Grand Duchess Anastasia Nikolaevna of Russia

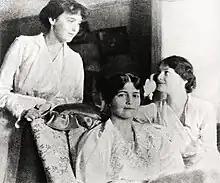
Grand Duchesses Anastasia, Maria, and Tatiana Nikolaevna at Tsarskoye Selo in the spring of 1917

During World War I, Anastasia, along with her sister Maria, visited wounded soldiers at a private hospital in the grounds at Tsarskoye Selo. The two teenagers, too young to become Red Cross nurses like their mother and elder sisters, played games of checkers and billiards with the soldiers and tried to lift their spirits. Felix Dassel, who was treated at the hospital and knew Anastasia, recalled that the grand duchess had a "laugh like a squirrel", and walked rapidly "as though she "tripped" along."